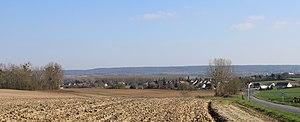
Panorama du village depuis le hameau de Rézavoine
Muirancourt est une commune française située dans le département de l'Oise en région Hauts-de-France.